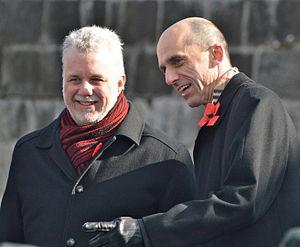
Philippe Couillard et Steven Blaney, à Québec, lors de la cérémonie du Jour du souvenir 2014
Steven Blaney est un homme d'affaires et un homme politique québécois. Il est actuellement député de la circonscription québécoise de Bellechasse–Les Etchemins–Lévis à la Chambre des communes du Canada, sous la bannière du Parti conservateur du Canada. Il a été élu pour la première fois à l'élection fédérale de 2006 et réélu en 2008, 2011, 2015 et 2019. Après avoir été ministre des Anciens Combattants à partir de l’élection du 2 mai 2011 et également ministre de la Francophonie à partir du 22 février 2013, il est du 15 juillet 2013 au 4 novembre 2015, ministre de la Sécurité Publique du Canada. Il a été candidat à la direction du Parti conservateur du Canada en 2017.